Linda Christian

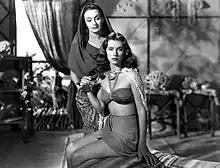
Christian with Andrea Palma in "Tarzan and the Mermaids" (1948)

She made her film debut in the 1944 musical comedy "Up in Arms", co-starring Danny Kaye and Dinah Shore. This movie also happened to be Danny Kaye's own first film. This film was followed by "Holiday in Mexico" (1946), "Green Dolphin Street" (1947), and what was perhaps her best-known film, "Tarzan and the Mermaids" (1948). She was the subject of a well-known photograph published in the January 1, 1949 issue of "Vogue".